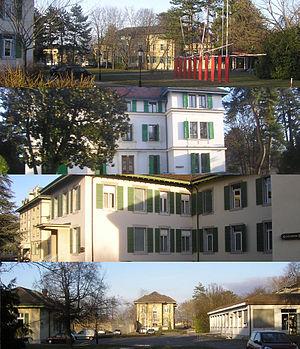
Cinq panoramas du parc et des bâtiments de la Clinique de Belle-Idée à Genève.
L'hôpital de psychiatrie de Belle-Idée, anciennement connu sous le nom de asile de Bel-Air puis clinique de Belle-Idée, est un établissement psychiatrique rattaché aux Hôpitaux universitaires de Genève. Ouvert au début du XXᵉ siècle, il est localisé essentiellement sur la commune de Thônex.